Maits Rest

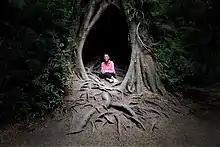
Maits Rest walking trail winds through a rainforest in the Otway Ranges near Apollo Bay in Victoria. It is part of the Great Otway National Park.

Maits Rest is an 800-metre self-guided circuit walk through cool temperate rainforest in the Otway Ranges near Apollo Bay in Victoria (Australia). It is part of the Great Otway National Park.